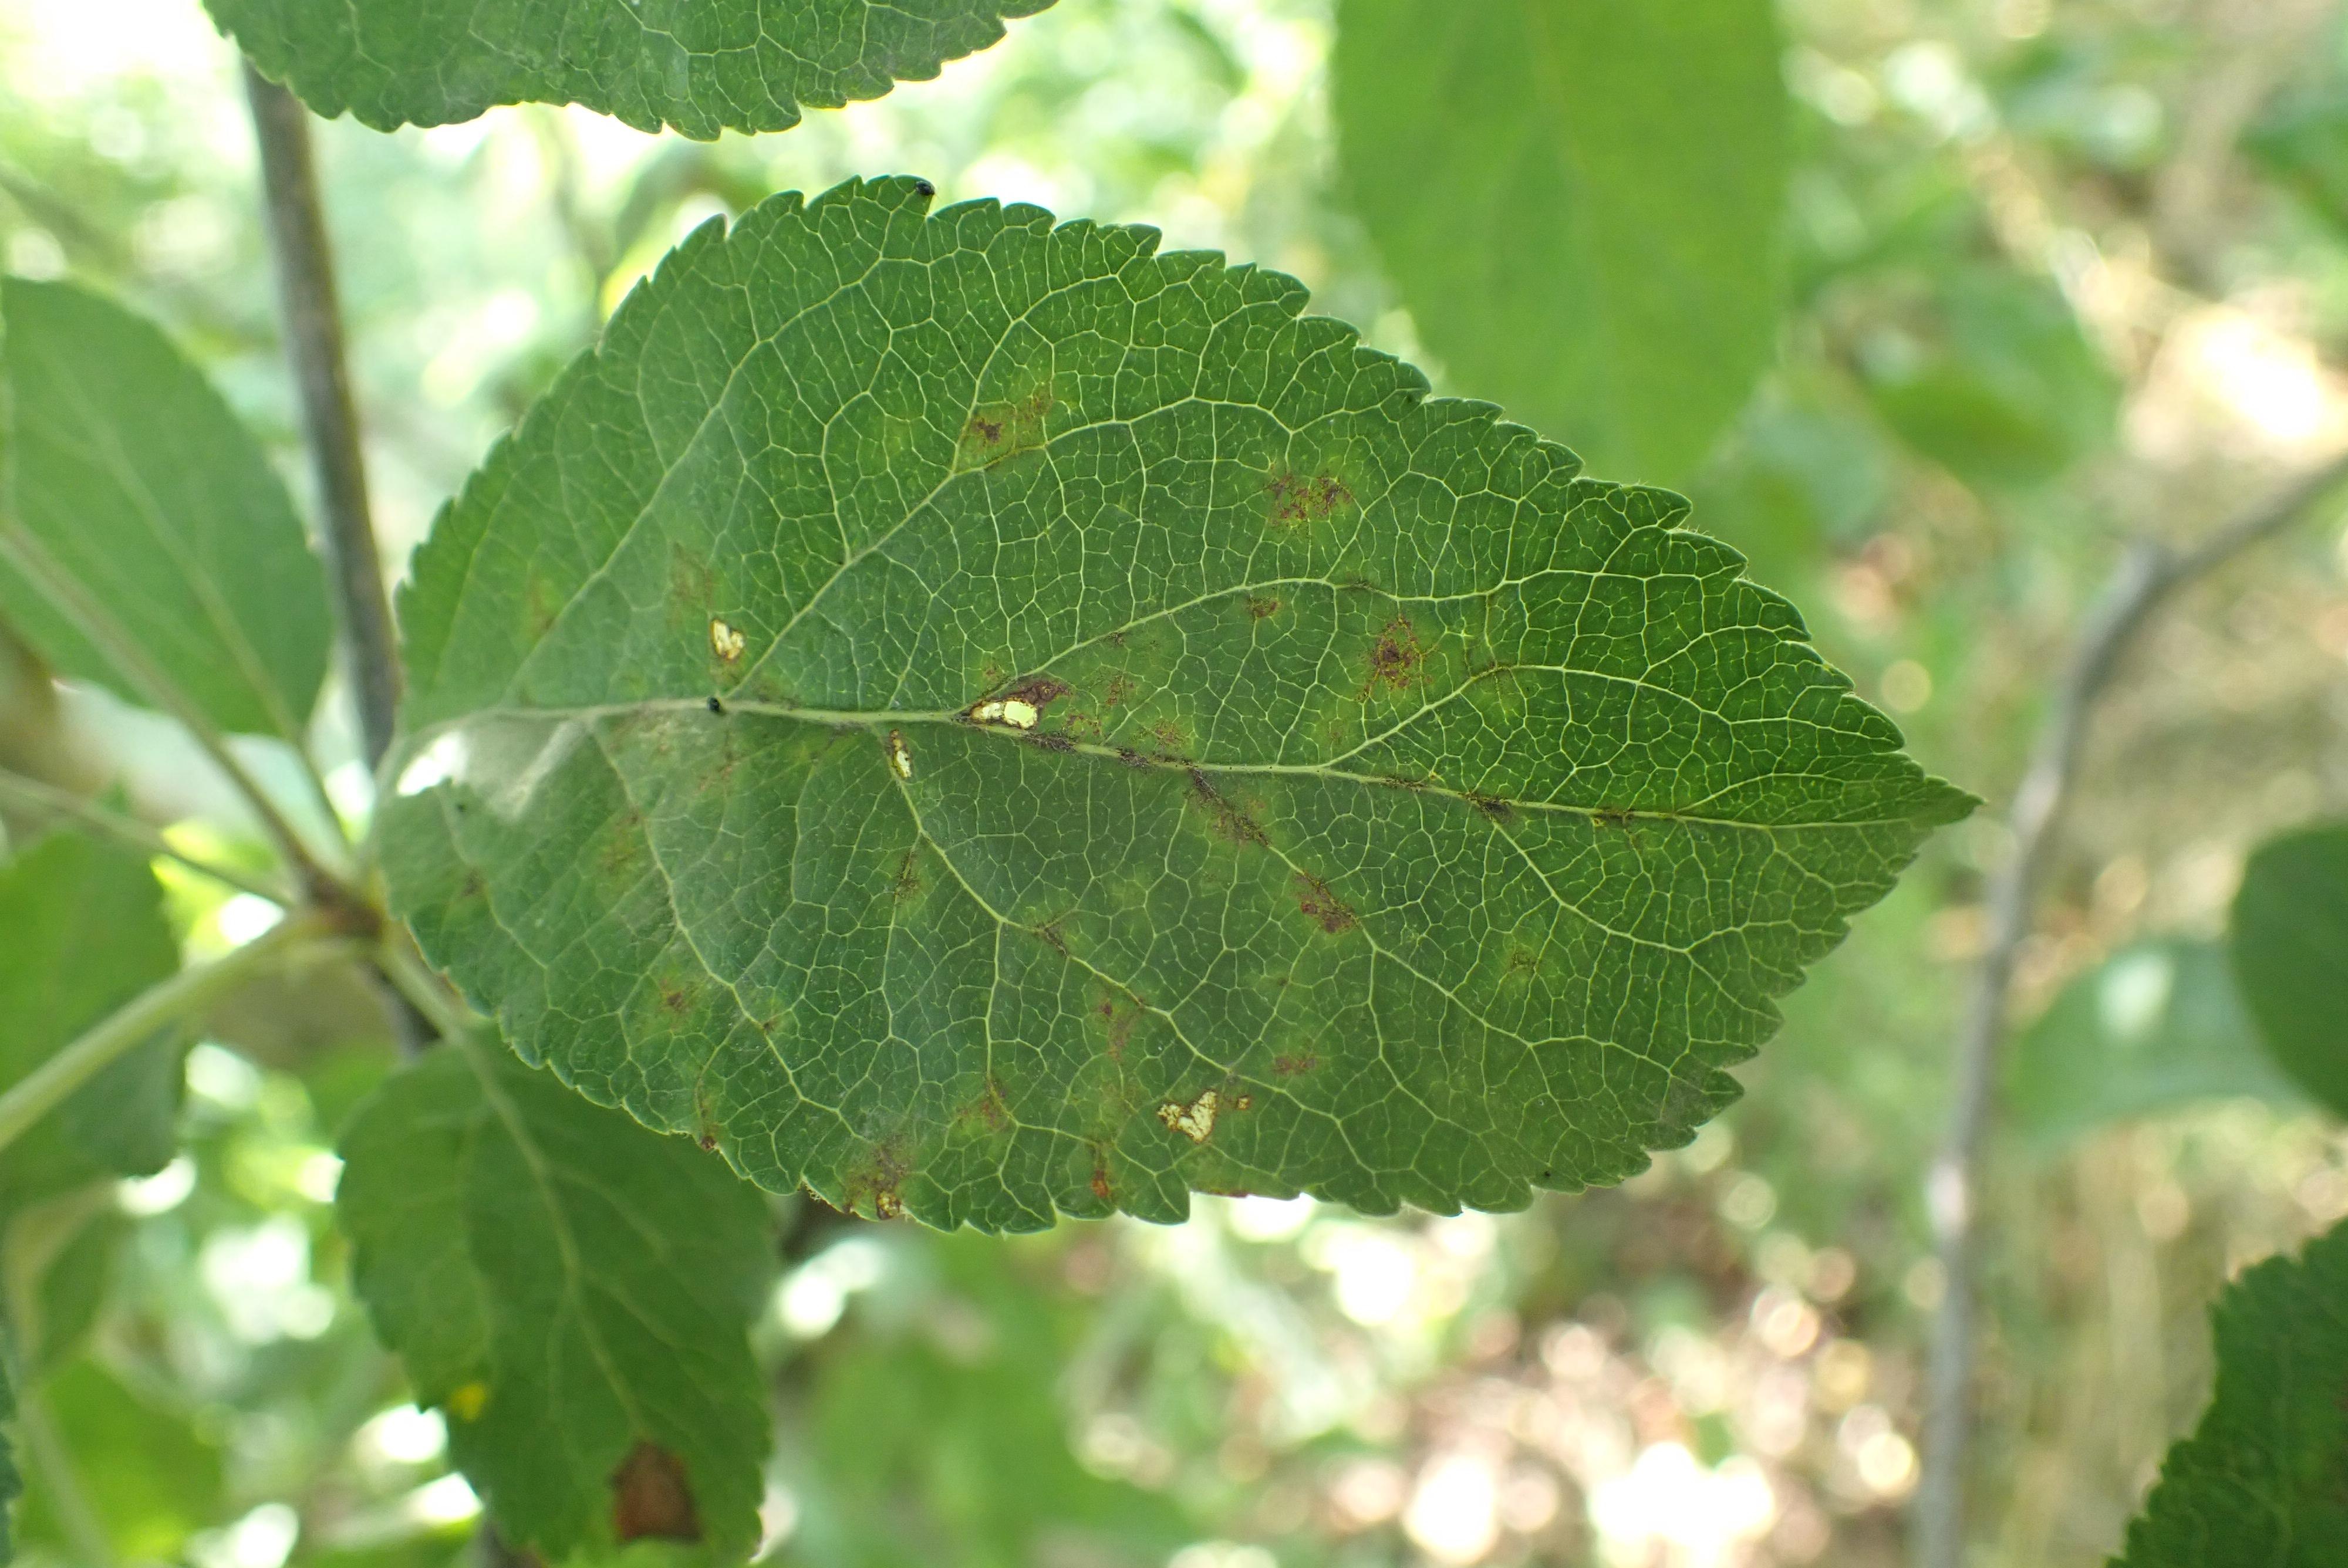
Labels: scab